Bainan

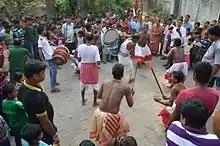
Dancing body pierced Gajan sannyasis at Bainan

"Kalipujo" (worship of goddess Kali) in the month of Chaitra is the most famous. In the same month "Gajan" is celebrated which is for god Shiva.